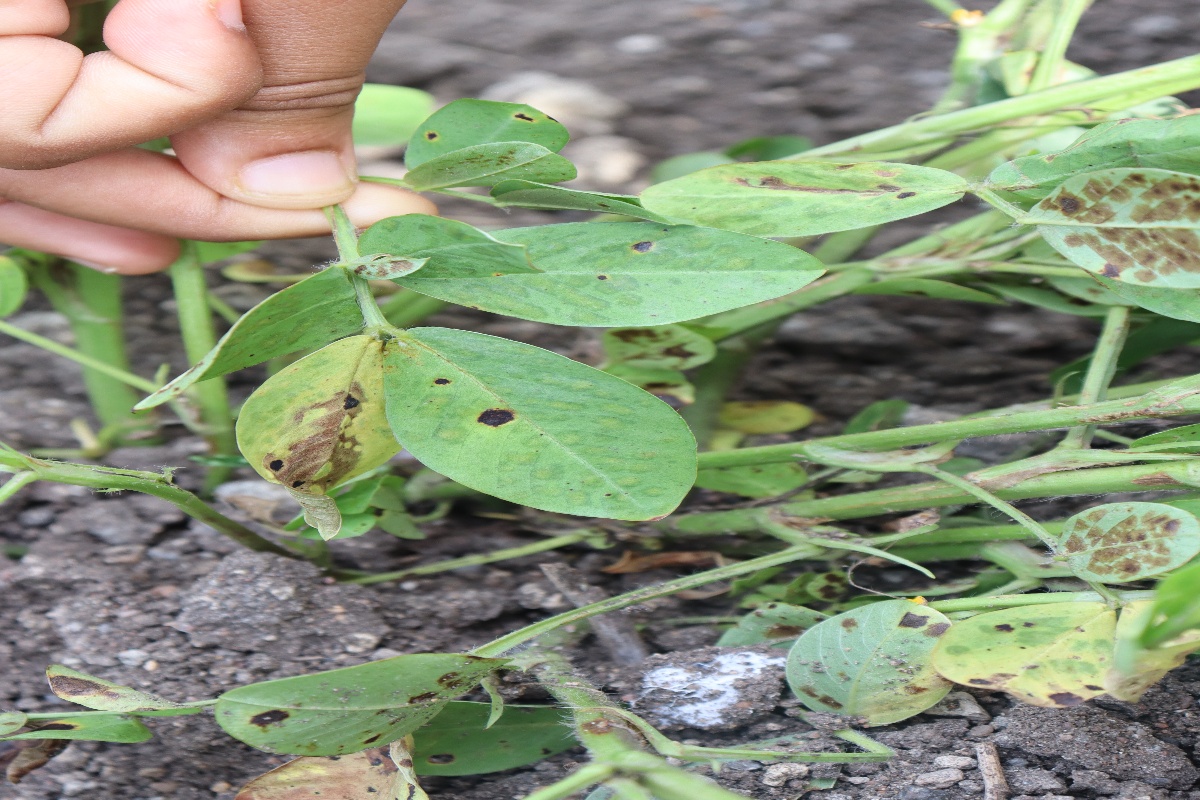
Label: rust